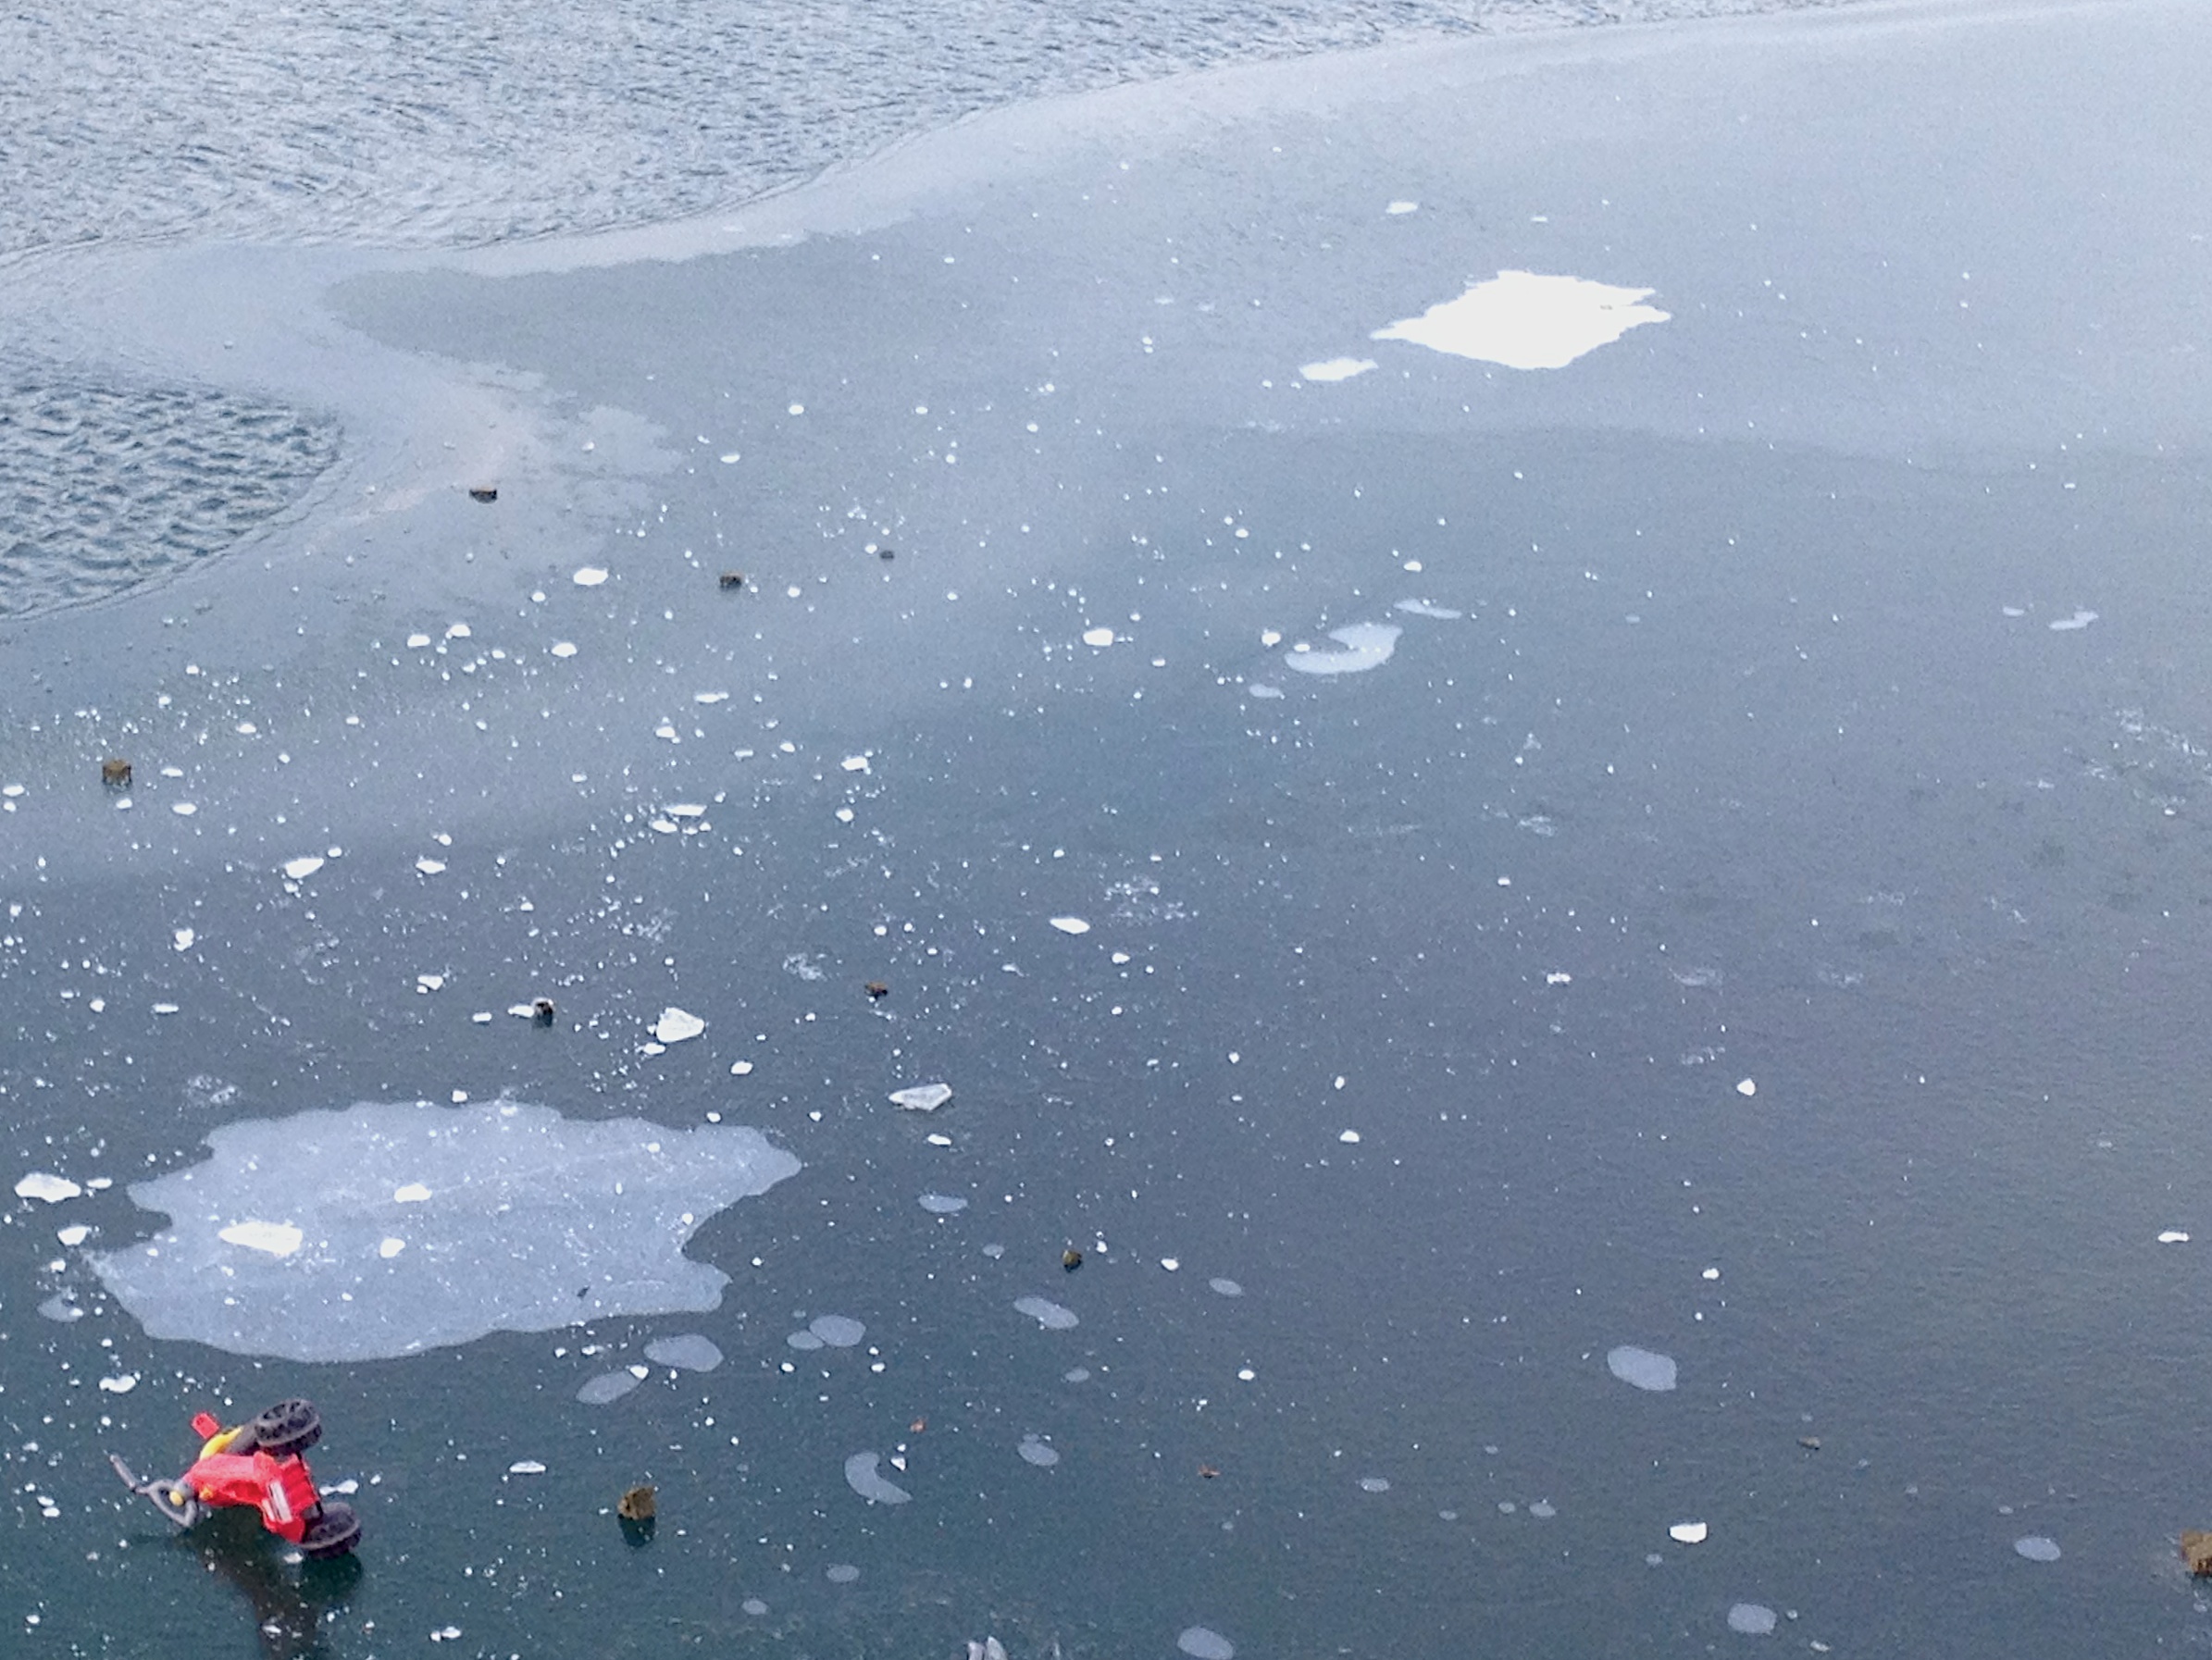
sea, water, snow, winter, wave, ice, weather, arctic, freezing, arctic ocean, atmosphere of earth